George Washington in the American Revolution

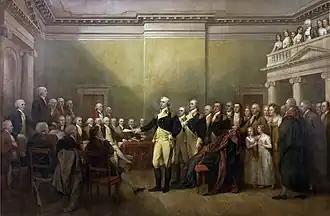
"General George Washington Resigning His Commission", by John Trumbull

General Clinton had turned over command of the southern army to General Cornwallis. After the defeat of Gates at Camden, he had nominally gained control over South Carolina, although there was significant militia skirmishing, led by partisan fighters like Francis Marion and Thomas Sumter. Cornwallis then attempted to extend British authority into North Carolina, but one wing of his army was defeated in the October 1780 Battle of Kings Mountain, and another was defeated in the January 1781 Battle of Cowpens. Kings Mountain in particular proved a decisive blow to further attempts to recruit Loyalists, and force Cornwallis had been instructed to rely upon. In the wake of Camden, Washington had selected Nathanael Greene to replace Gates at the head of the southern Continental forces, and Greene waged an effect partisan campaign against Cornwallis. When he finally reached sufficient strength, Greene offered Cornwallis open battle at Hillsboro, North Carolina, in March. Although he lost the Battle of Guilford Court House, Greene inflicted significant casualties on Cornwallis while retaining his own army intact.